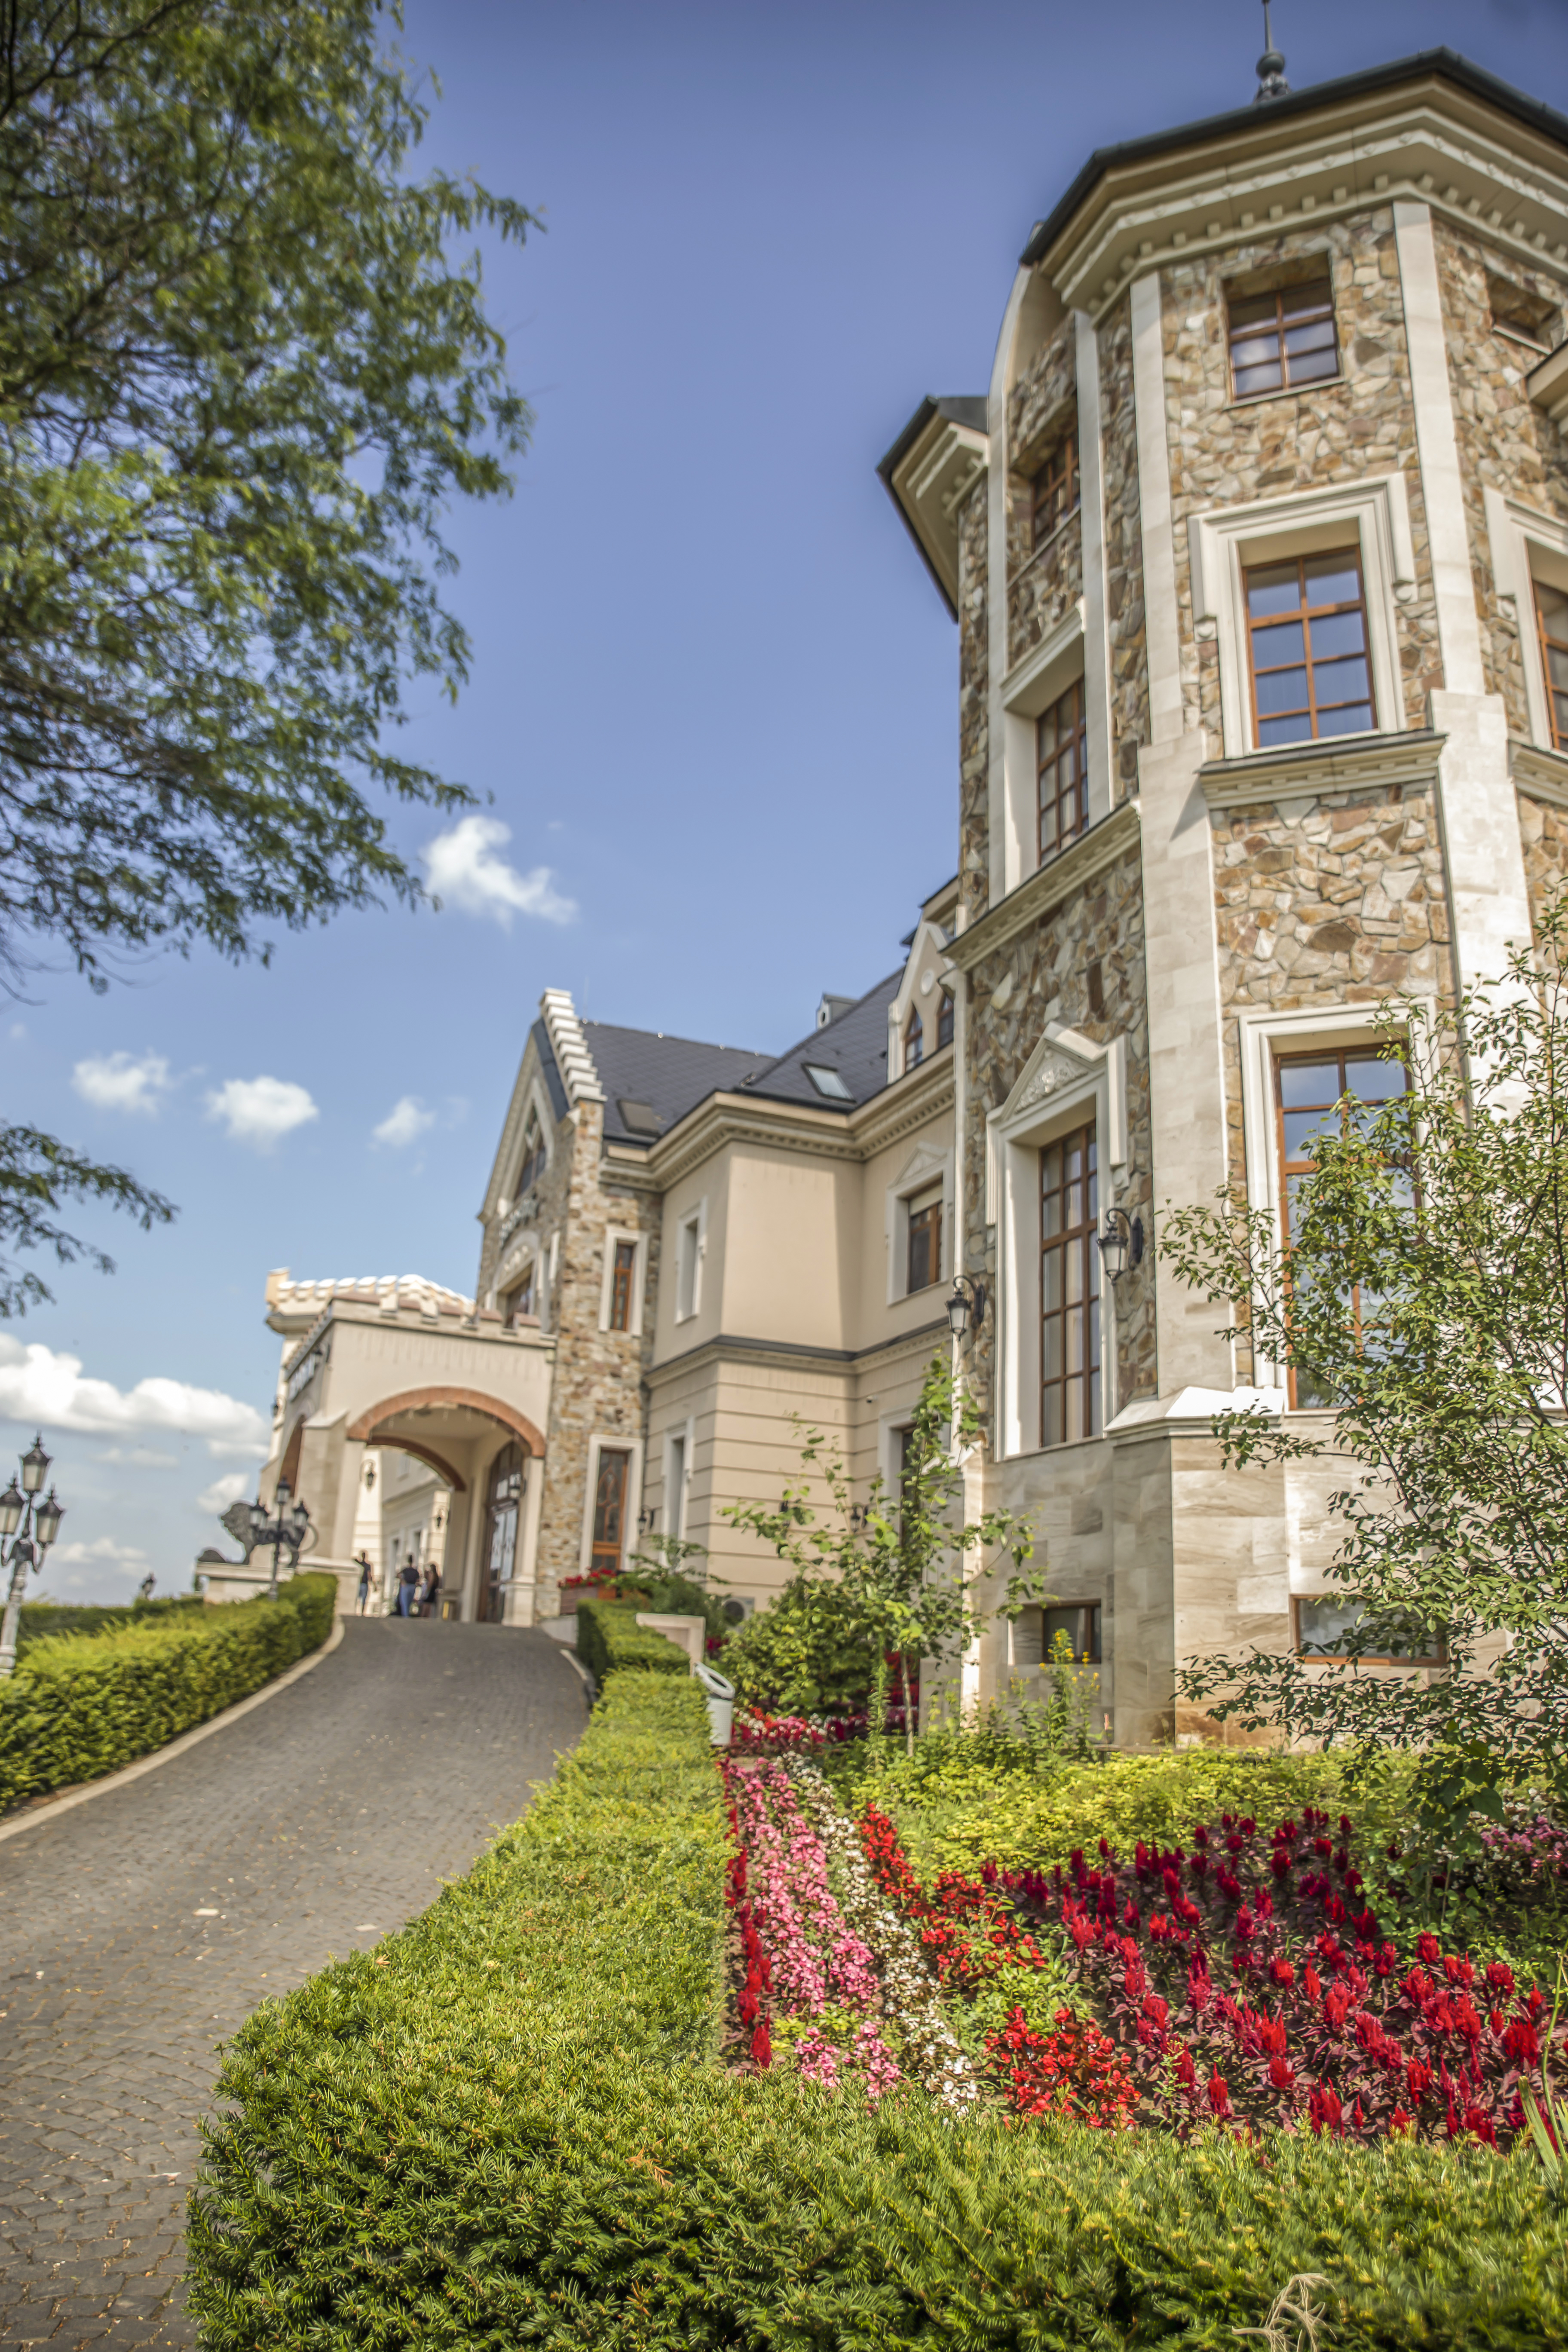
castle, luxury, garden, window, blue, sky, green, plant, house, sublime, cloud, building, flower, tree, residential area, wall, grass, city, real estate, facade, rural area, shrub, lawn, human settlement, hedge, turret, landscape, medieval architecture, stately home, manor house, landscaping, tourism, spring, road surface, church, home, place of worship, chapel, history, tower, vacation, suburb, convent, historic site, classical architecture, street, spire, mansion, estate, monastery, hacienda, steeple, village, roof, historic house, palace, parish, almshouse, tourist attraction